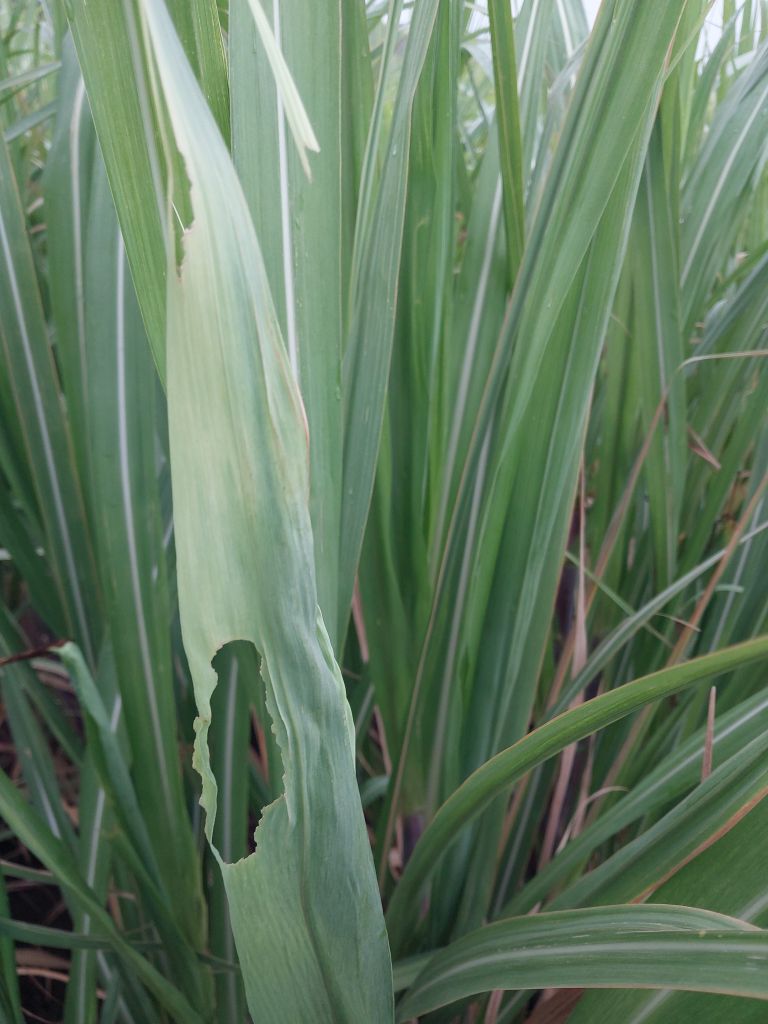
Label: Pokkah Boeng